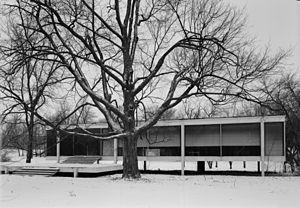
La Farnsworth House, conçue et réalisée par Ludwig Mies van der Rohe entre 1946 et 1951, est une maison de week-end d'une seule pièce dans un site autrefois rural, située à 75 km environ au sud-ouest de Chicago, dans un domaine de 24 hectares bordant la rivière Fox au sud de Plano, dans l'Illinois. La maison en verre et acier fut commandée par le Dʳ Edith Farnsworth, une importante spécialiste du rein installée à Chicago. Ce devait être un endroit où elle pourrait profiter de la nature et s'adonner à ses passions : le violon, la traduction de poésies et la nature. Mies créa pour elle une maison de 135 m² qui est largement considérée comme un emblème de l'Architecture moderne. La maison a été reconnue National Historic Landmark en 2006, après avoir rejoint le Registre national des lieux historiques en 2004.